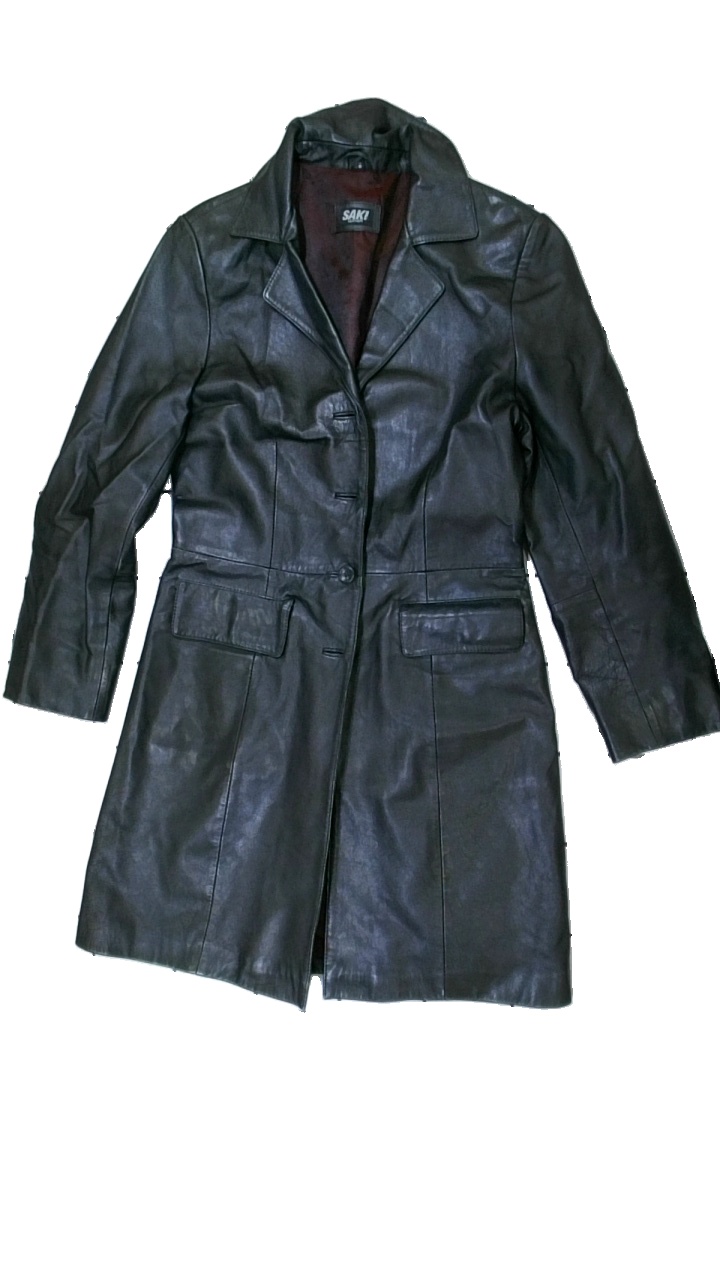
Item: Jacket (Ladies)
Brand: Saki
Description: svart läder rock, en knapp saknas
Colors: Black
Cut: Regular
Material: ?
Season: Autumn
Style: Leather
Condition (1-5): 3
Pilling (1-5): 5
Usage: Reuse
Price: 50-100